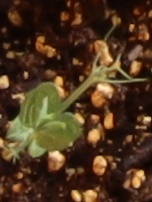
Label: Field Pea